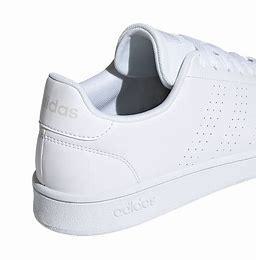
Brand: Adidas
Model: Advantage